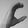
ASL letter: C